Howard Llewellyn Swisher

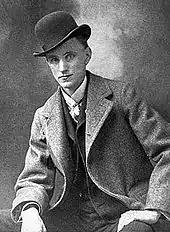
Portrait of Howard Llewellyn Swisher from "Briar Blossoms" (1899)

Swisher was an active member of the West Virginia Democratic Party. In 1900, he was selected as a candidate for State Superintendent of Free Schools. In the 1902 general election, he ran as the Democratic candidate for the Eleventh District of the West Virginia State Senate. Despite his loss, Swisher received the largest number of Democratic votes ever amassed in Monongalia County up until that time. Swisher was a delegate at the 1936 Democratic National Convention in Philadelphia, and was selected as an alternate delegate to the Democratic National Conventions of 1912 and 1924.